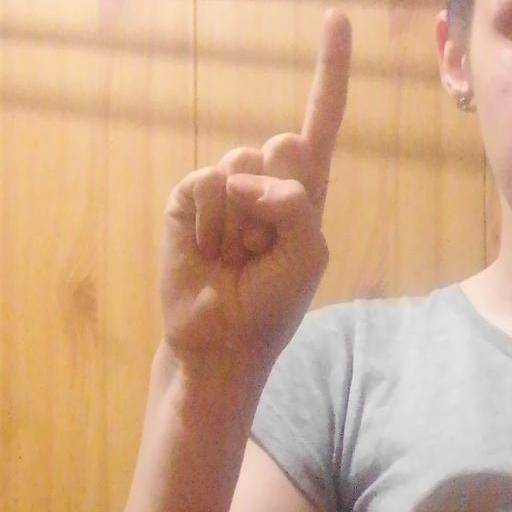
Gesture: one